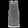
Label: T - shirt / top